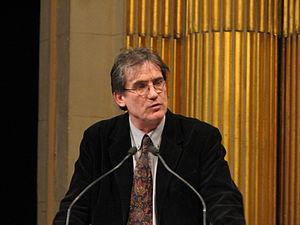
Marc Fontecave, membre du Collège de France et président du conseil scientifique de la ville de Paris, lors de la soirée ""Paris de la Recherche"""